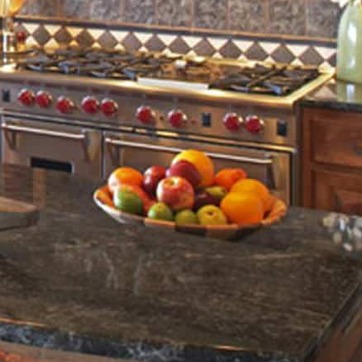
Material: food